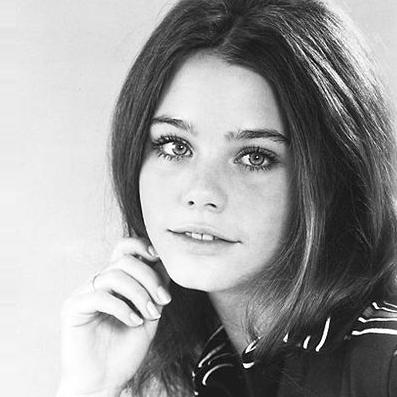
Age: 17